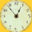
Label: clock